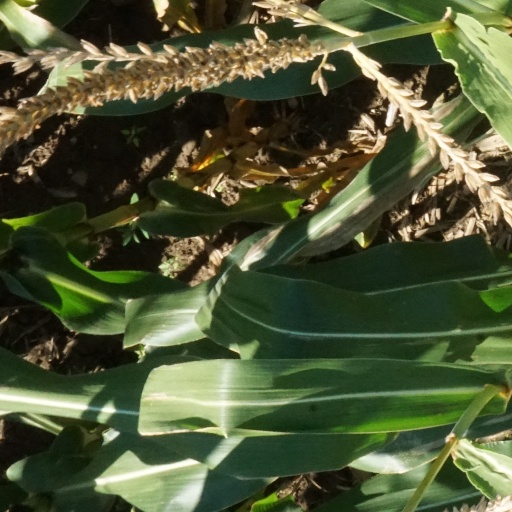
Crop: maize; corn